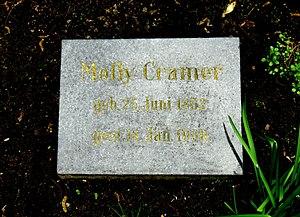
Molly Cramer est une artiste peintre allemande de paysages, de portraits et de natures mortes. Formée dans la tradition de la peinture hollandaise, elle se tourne vers l'impressionnisme vers la fin de sa vie.